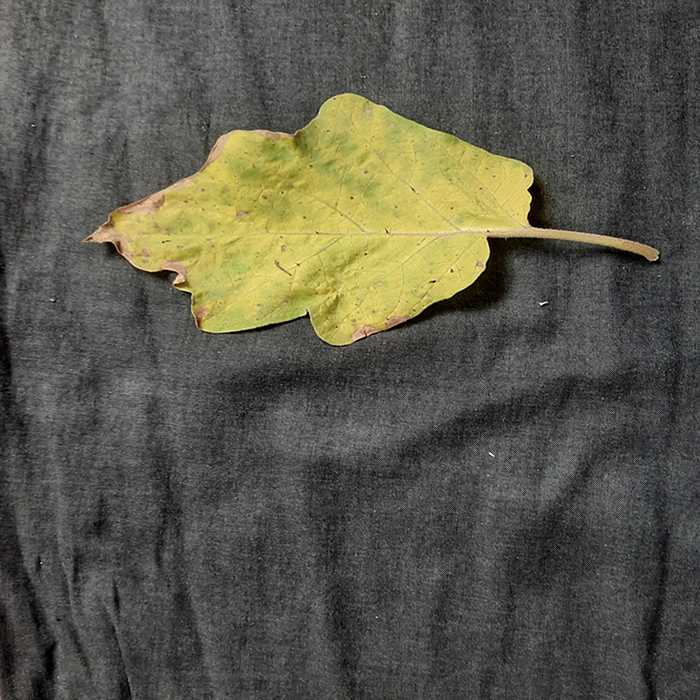
Plant: Eggplant
Label: Eggplant verticillium wilt